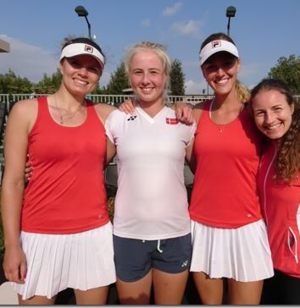
Maria Jespersen
Danmarks Fed Cup team 2018. Fra venstre Maria Jespersen, Clara Tauson, Emilie Francati og Karen Barritza.
Danmarks Fed Cup-hold 2018 i Athen. Fra venstre: Maria Jespersen, Clara Tauson, Emilie Francati og Karen Barritza.
Maria Jespersen er en dansk tennisspiller, der repræsenterer Gentofte Tennisklub og Danmarks Fed Cup-hold.